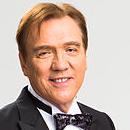
Age: 62